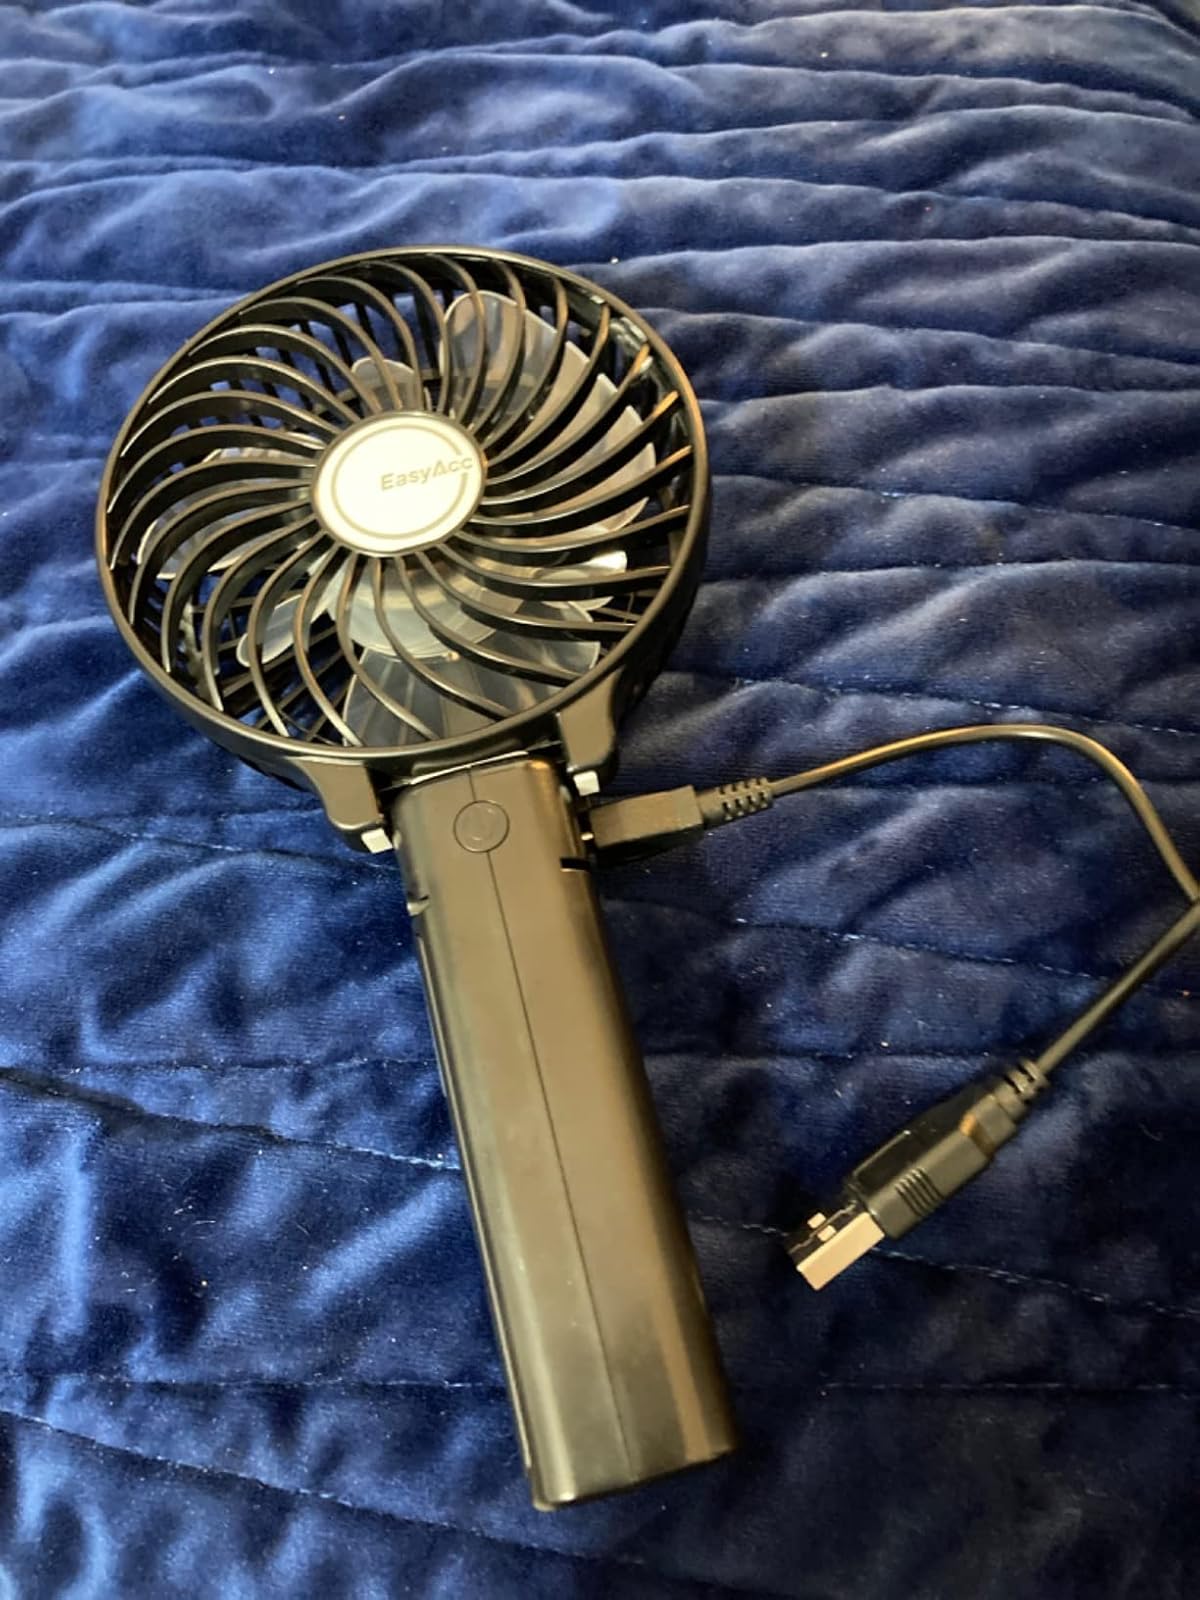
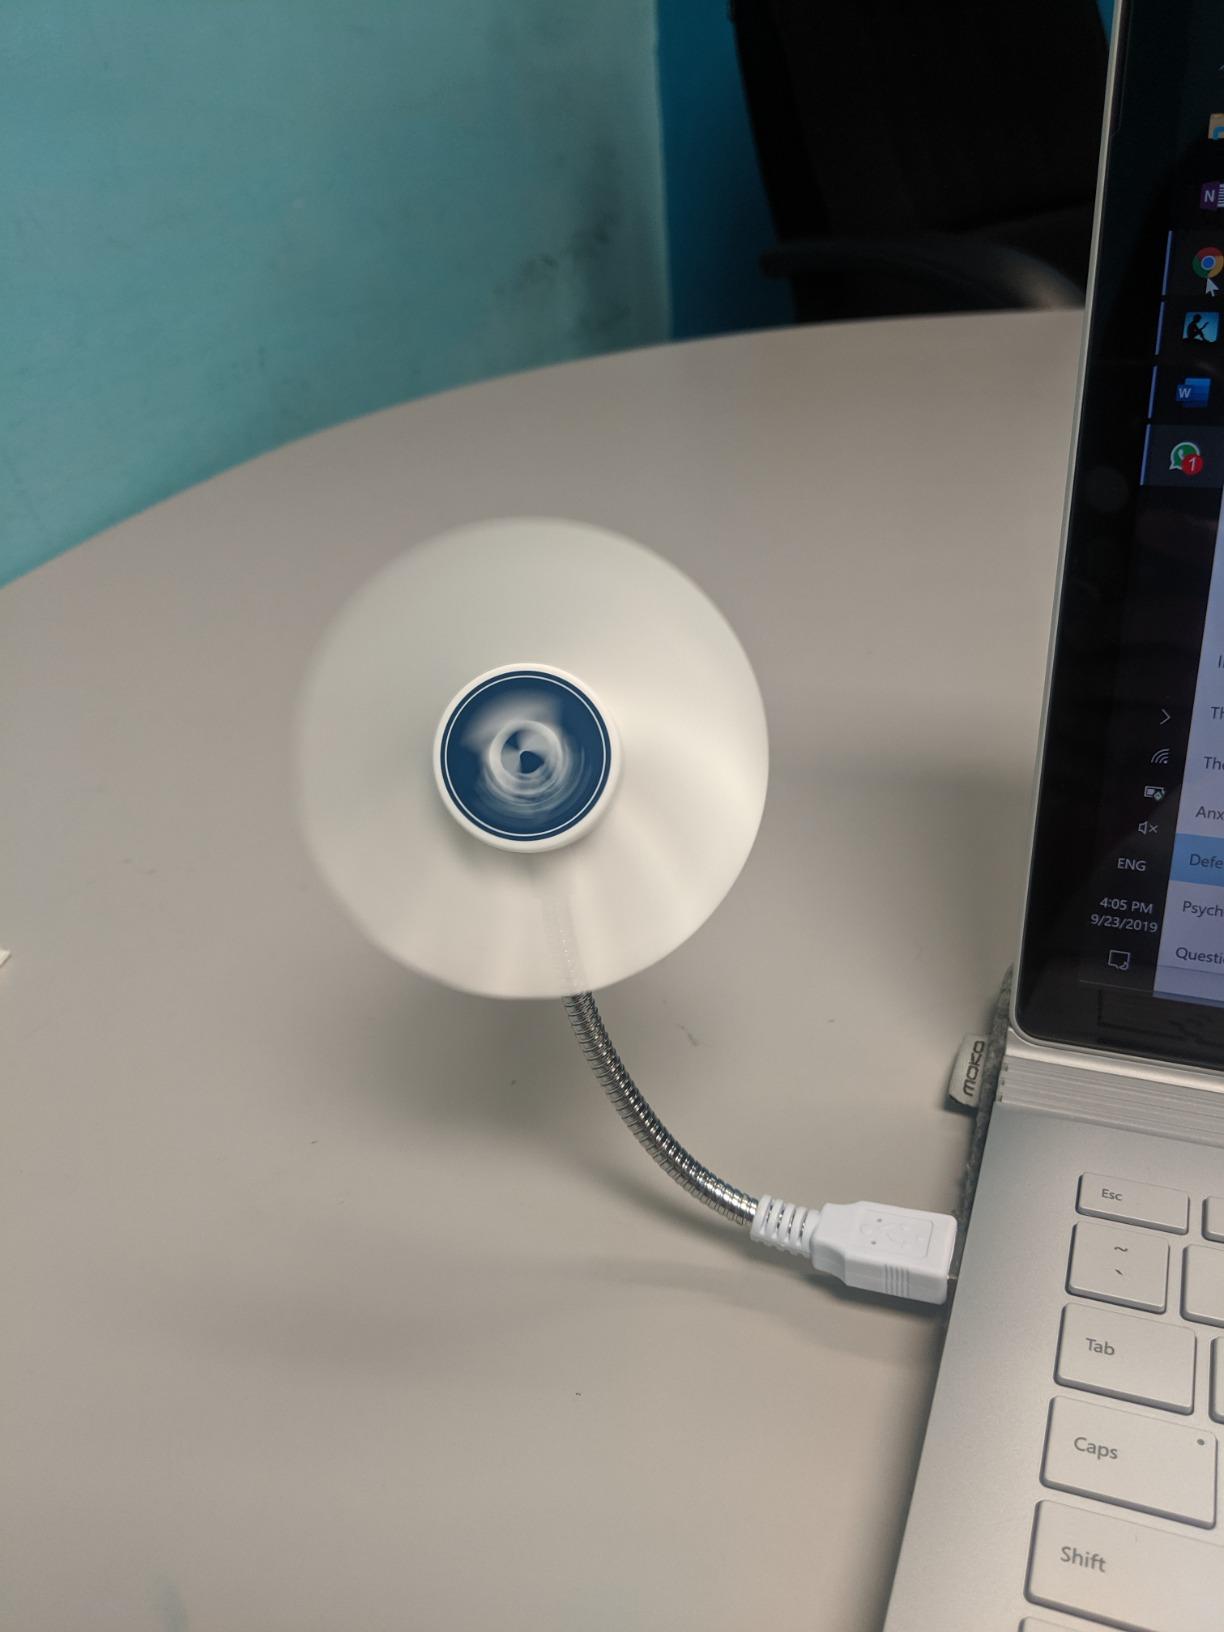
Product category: fan
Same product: no